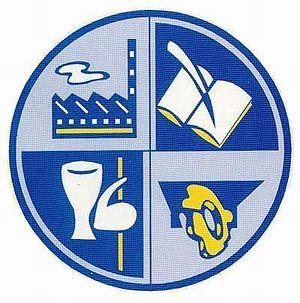
Berazategui est une ville de la province de Buenos Aires, en Argentine. Elle est située au sud-est de Quilmes et est le siège du partido Berazategui.